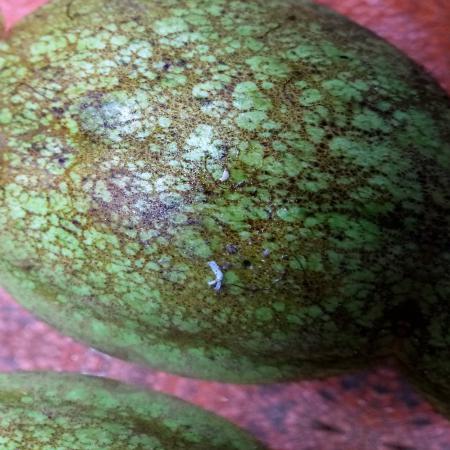
Label: Scab